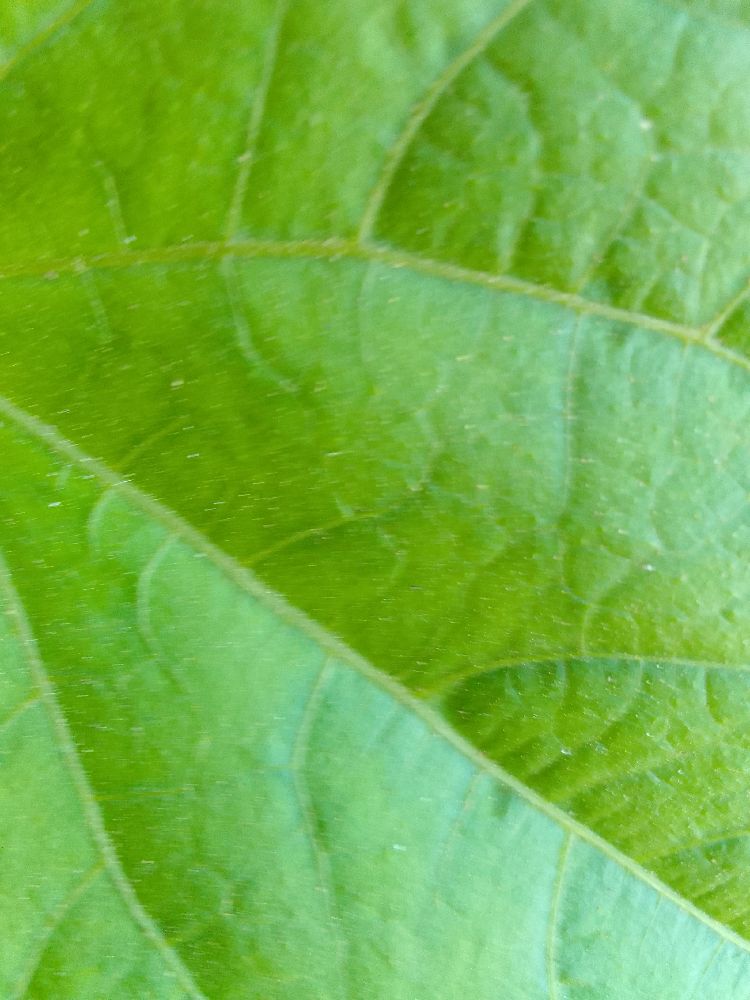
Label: healthy